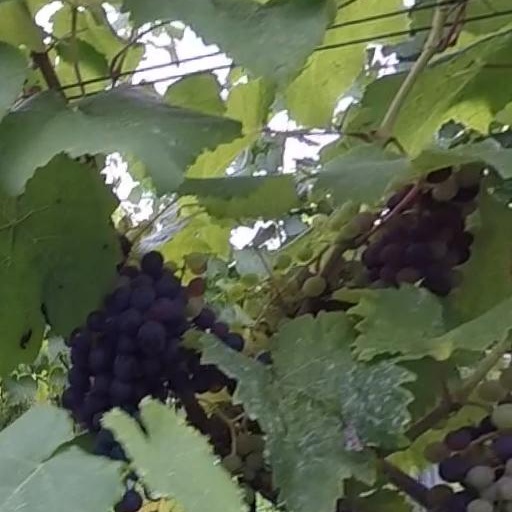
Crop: grape